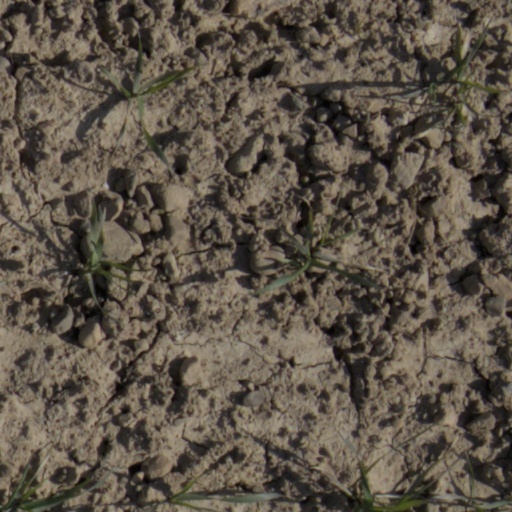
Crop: wheat